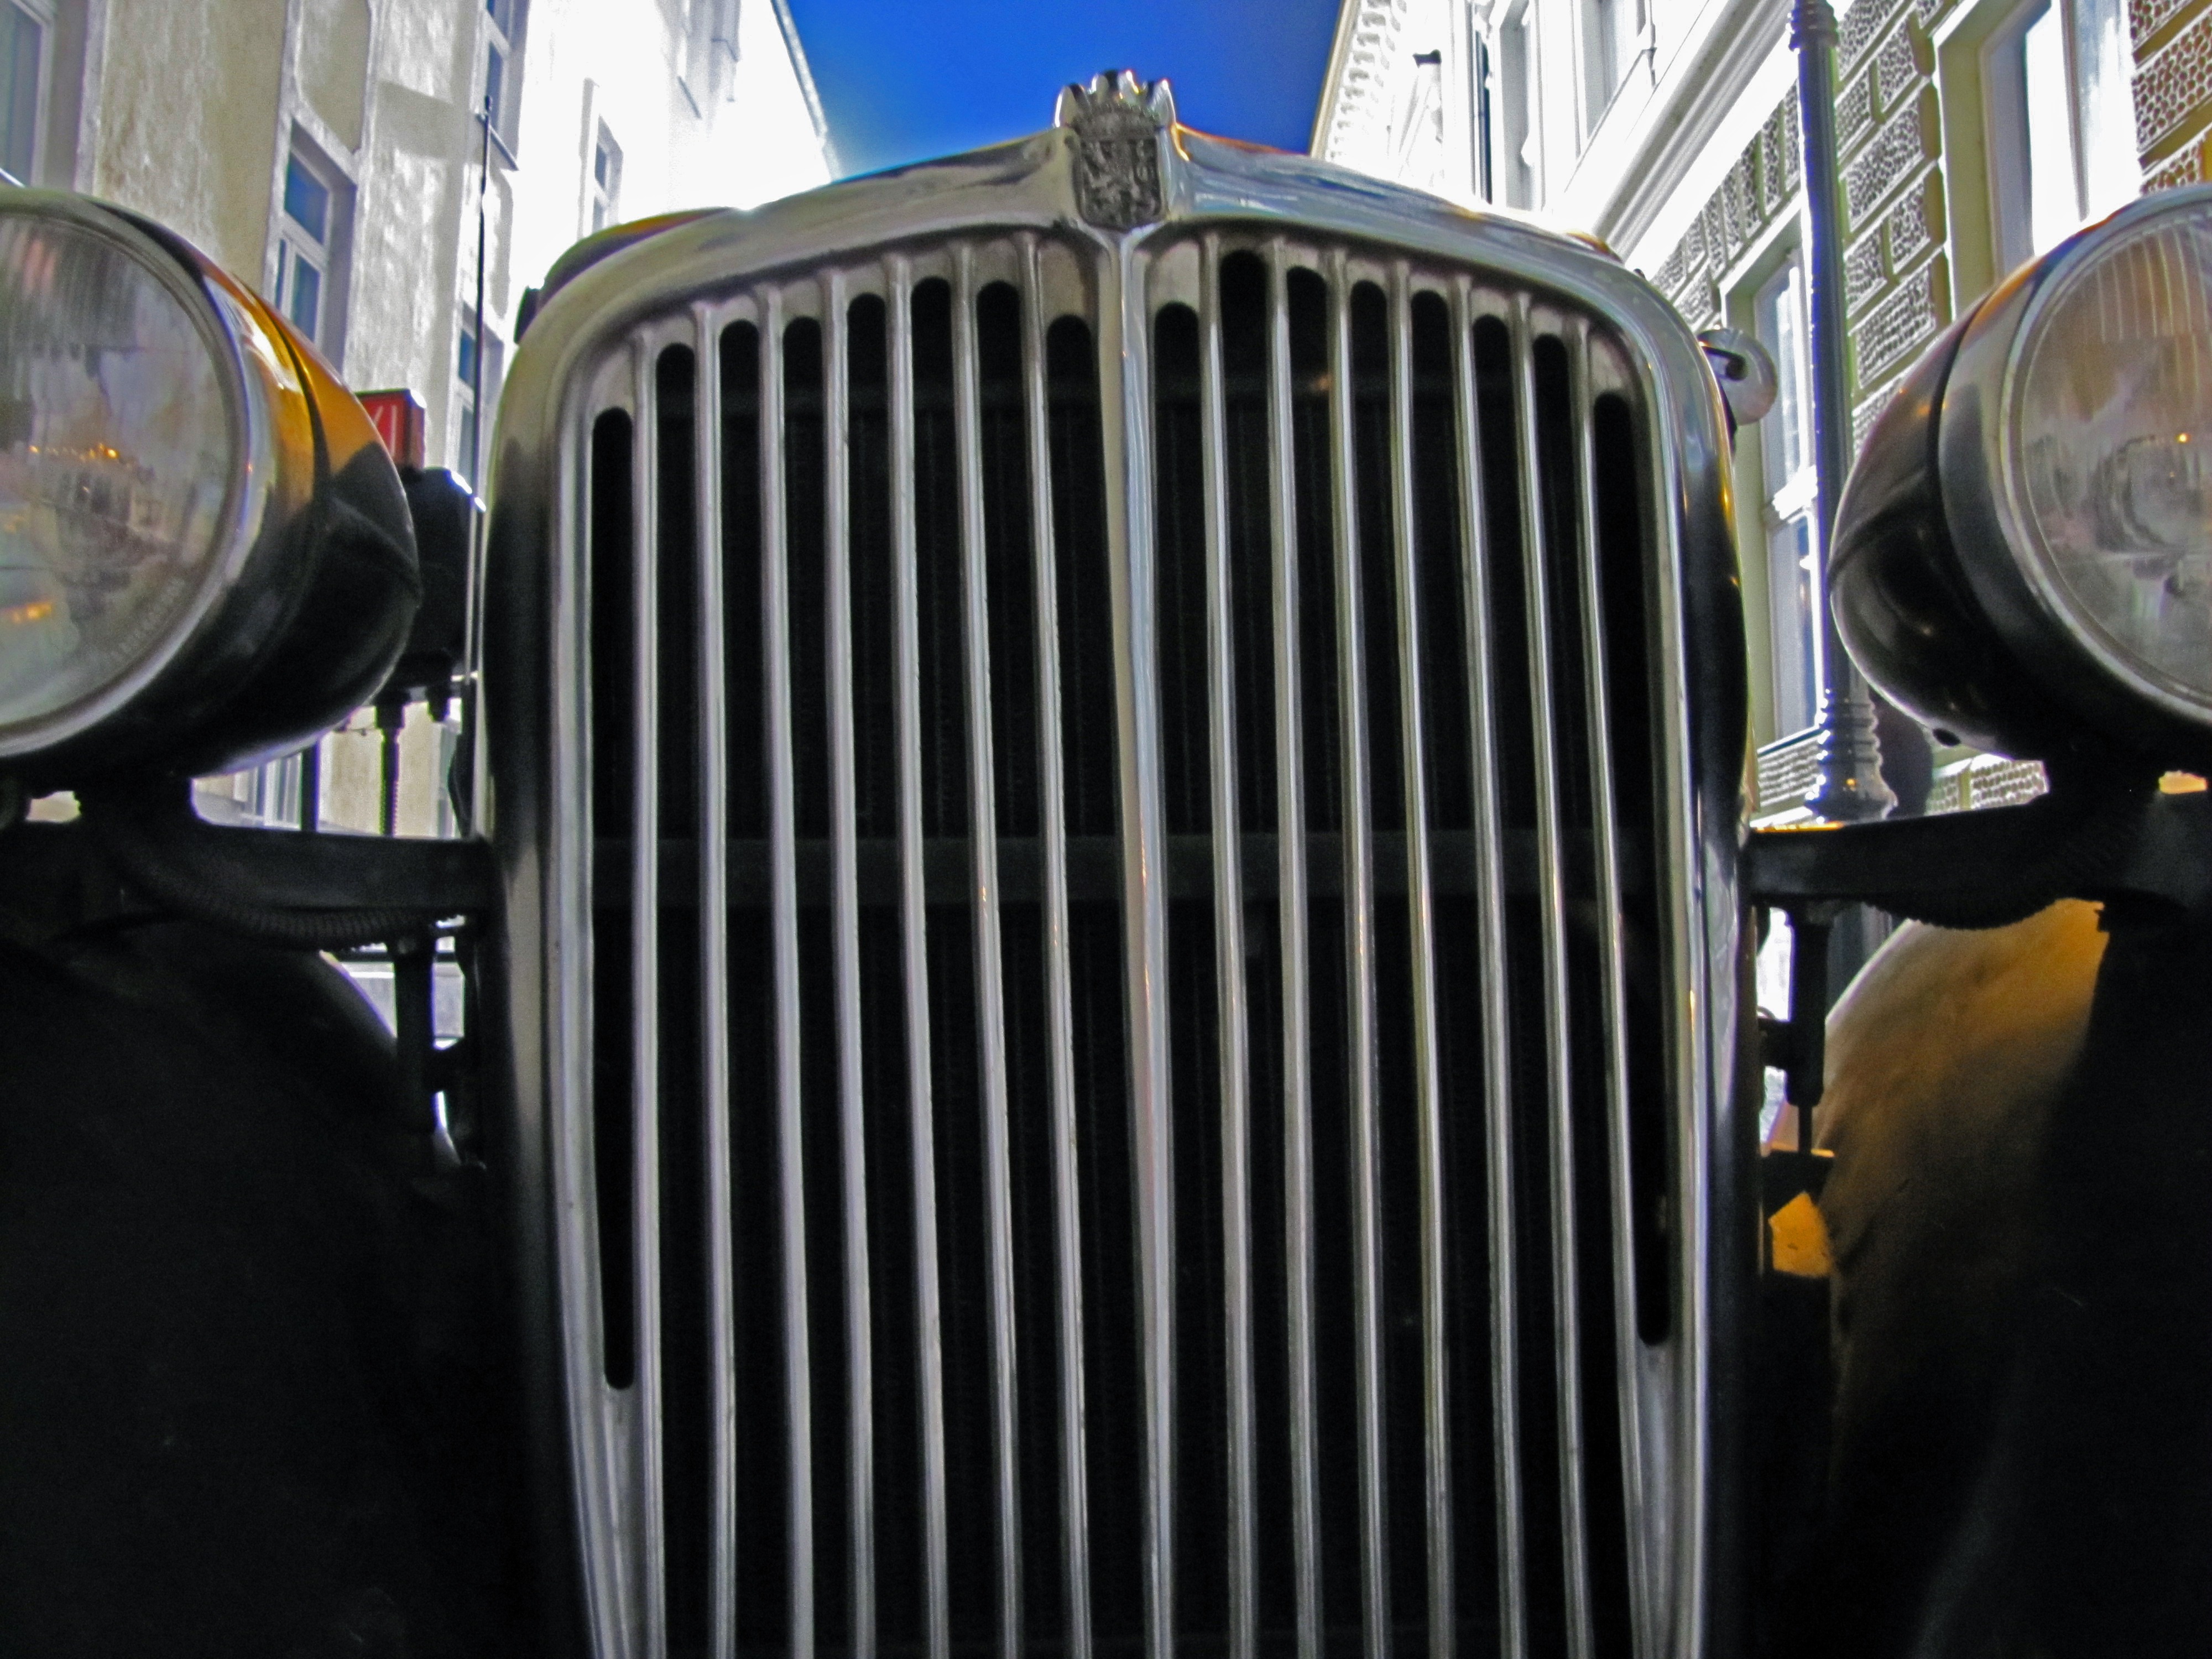
car, old, vehicle, old car, vintage car, antique car, automobile make, automotive exterior, aircraft engine